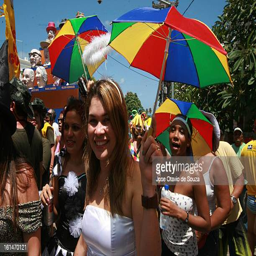
revelers enjoy during the parade followed by thousands of people during holiday period